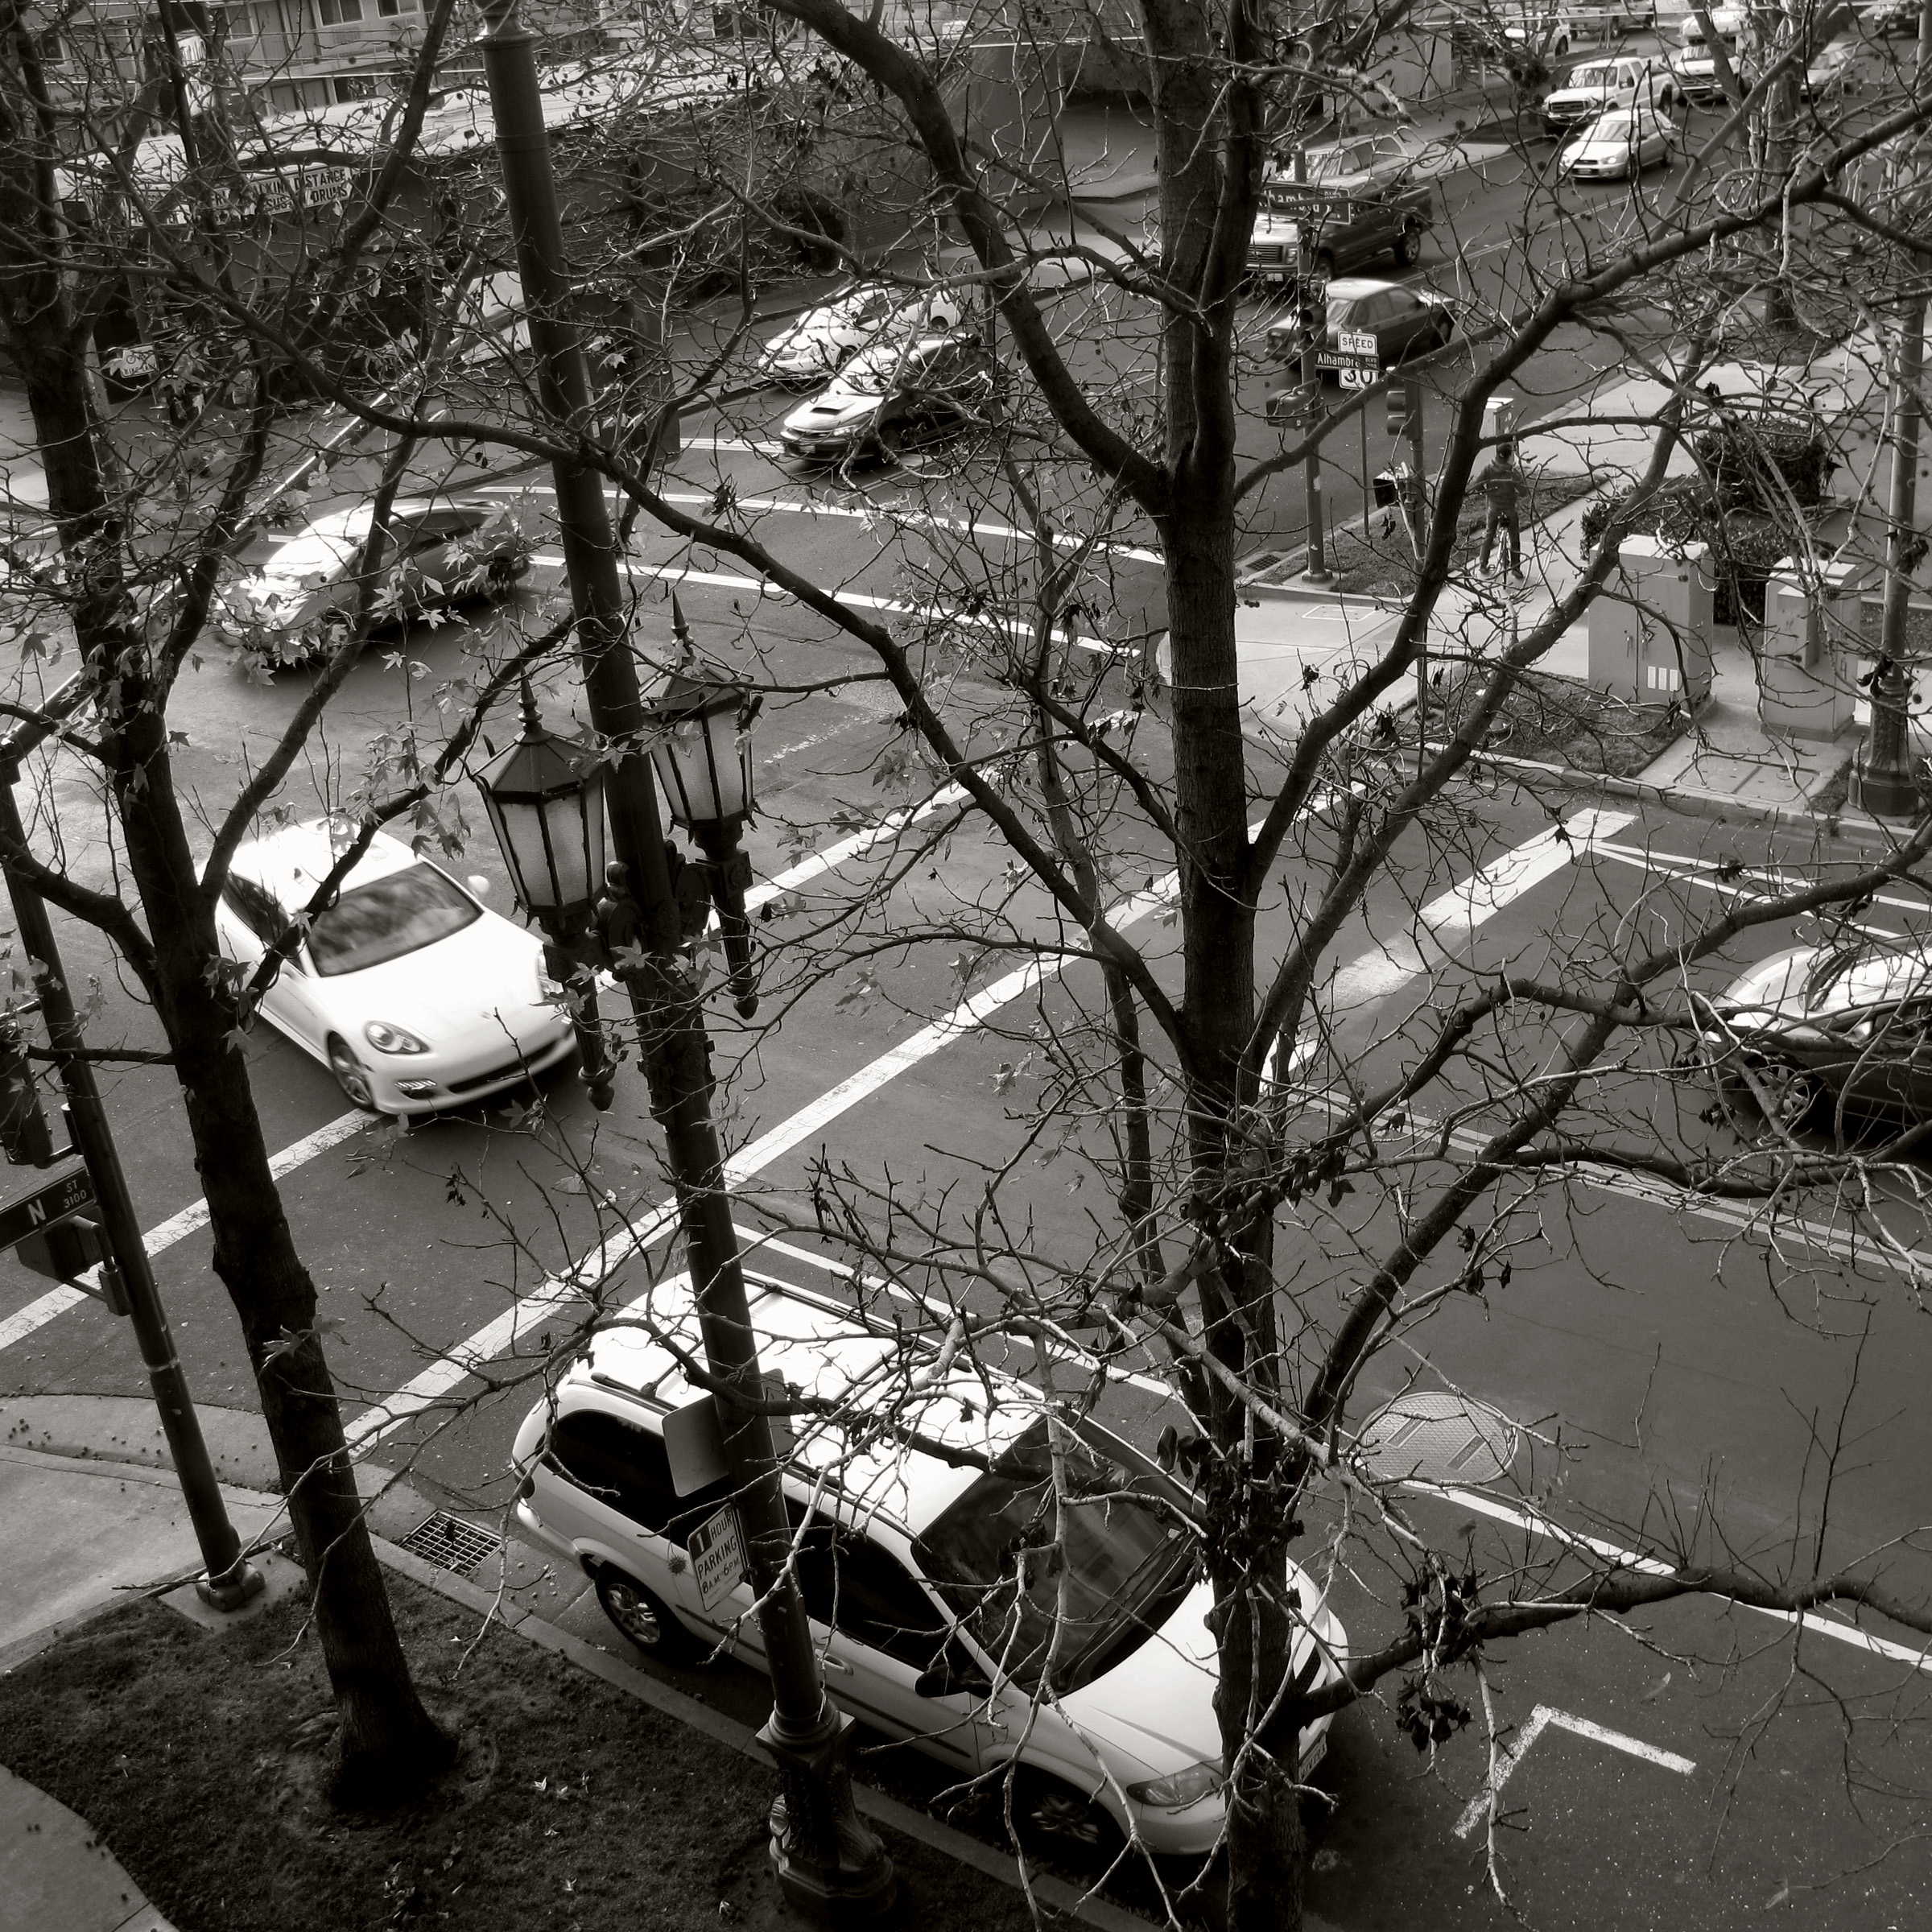
tree, nature, branch, snow, winter, black and white, plant, wood, white, traffic, photography, sunlight, leaf, ice, spring, reflection, square, weather, darkness, black, monochrome, season, corner, cars, down, porsche, sacramento, camus, absurdity, monochrome photography, woody plant